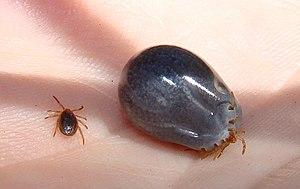
Ixodes holocyclus est une espèce de tiques de la famille des Ixodidae.